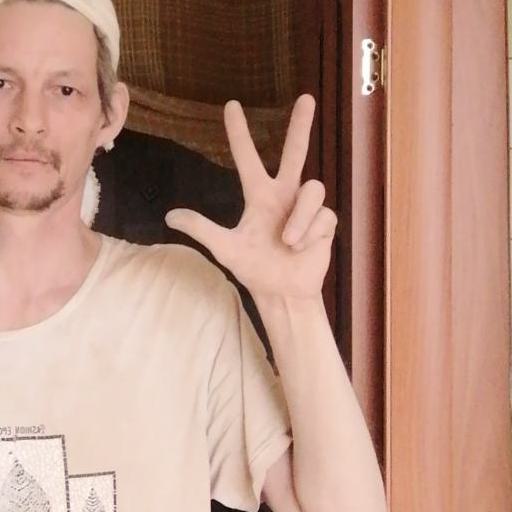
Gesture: three2